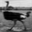
Label: bird